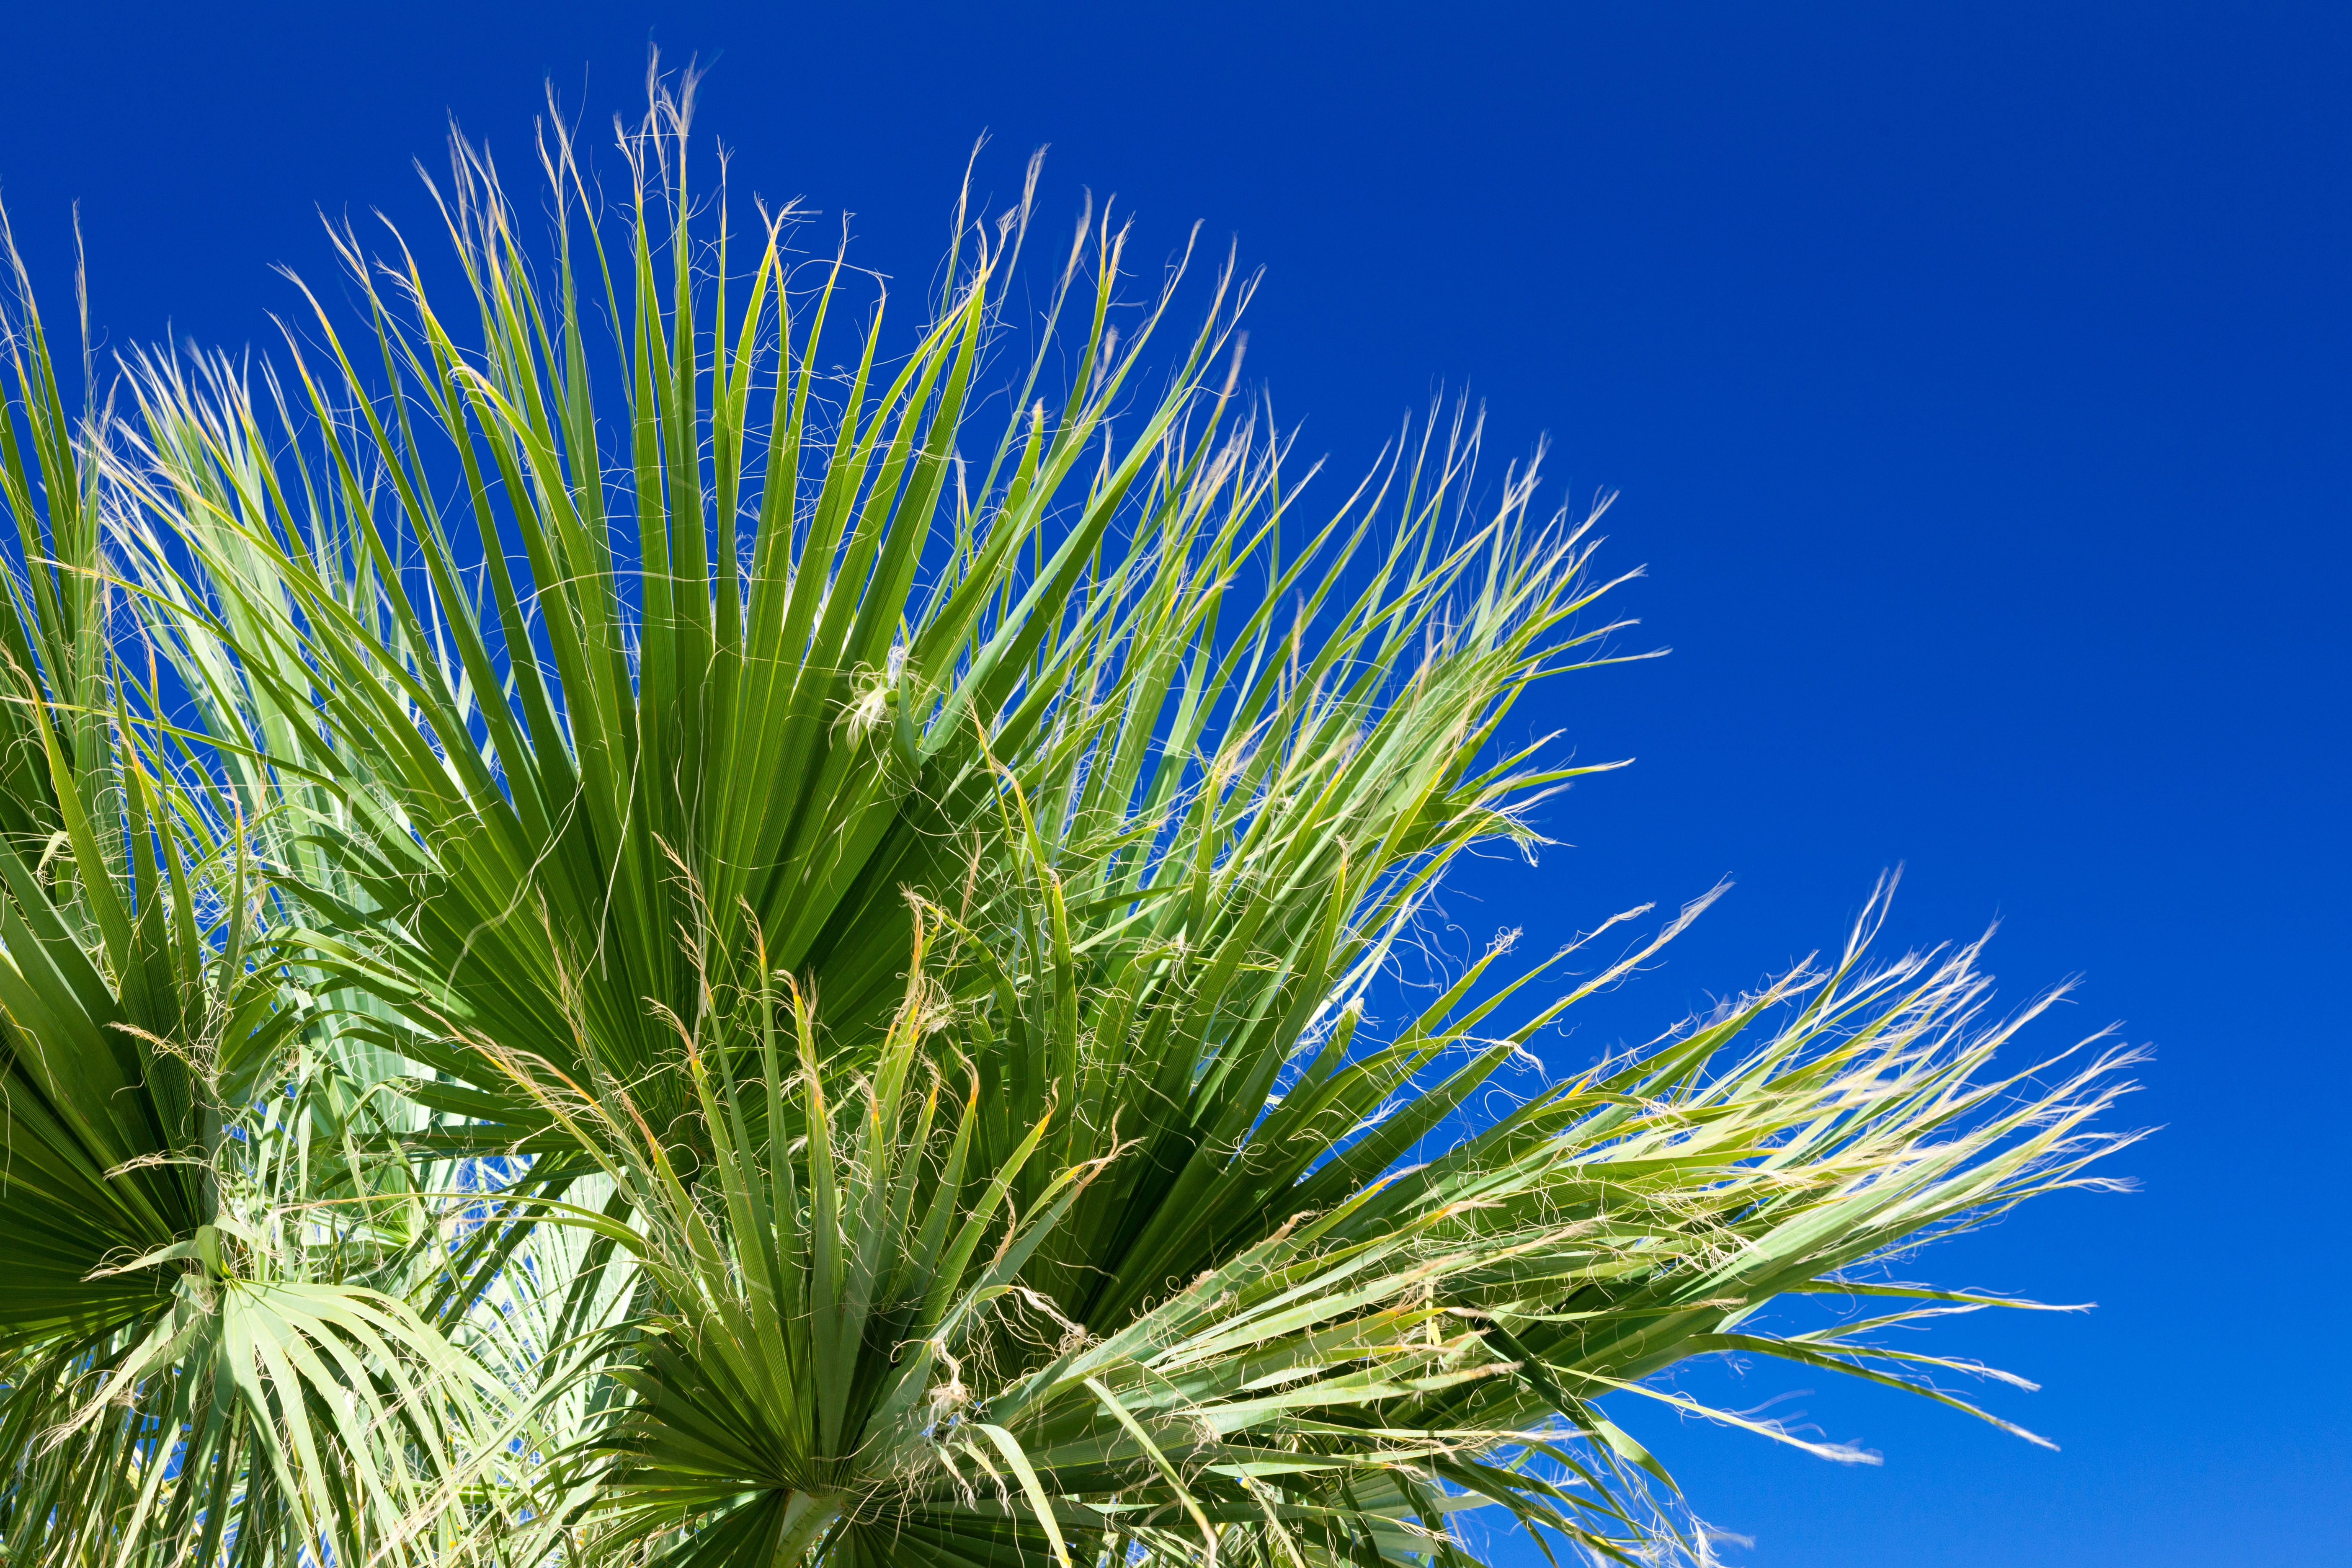
tree, nature, grass, outdoor, branch, plant, sky, sun, warm, palm tree, leaf, flower, summer, foliage, green, paradise, tropical, holiday, botany, blue, fir, flora, conifer, leaves, sunny, spruce, day, larch, ecosystem, flowering plant, grass family, woody plant, land plant, arecales, palm family